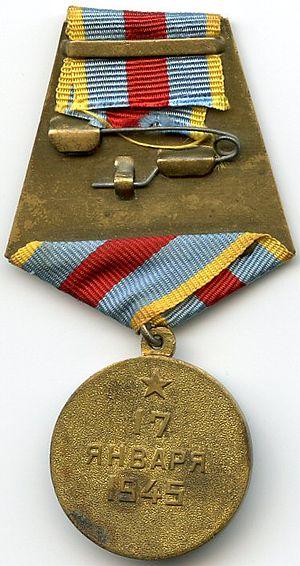
Revers de la médaille soviétique de la campagne ""Pour la Libération de Varsovie"". Русский: Обратная сторона медали Медаль «За освобождение Варшавы»"
La médaille pour la libération de Varsovie est une médaille commémorative des campagnes de l'Union soviétique durant la Seconde Guerre mondiale. Elle fut créée le 9 juin 1945 par décret du Præsidium du Soviet suprême de l'URSS pour satisfaire à la demande du Commissariat du Peuple à la Défense de l'Union Soviétique de récompenser les participants aux combats pour la prise de la ville de Varsovie contre les forces armées de l'Allemagne nazie.